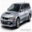
Label: automobile